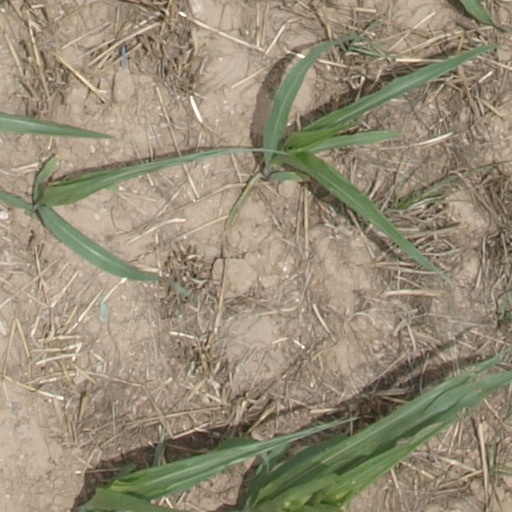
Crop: maize; corn